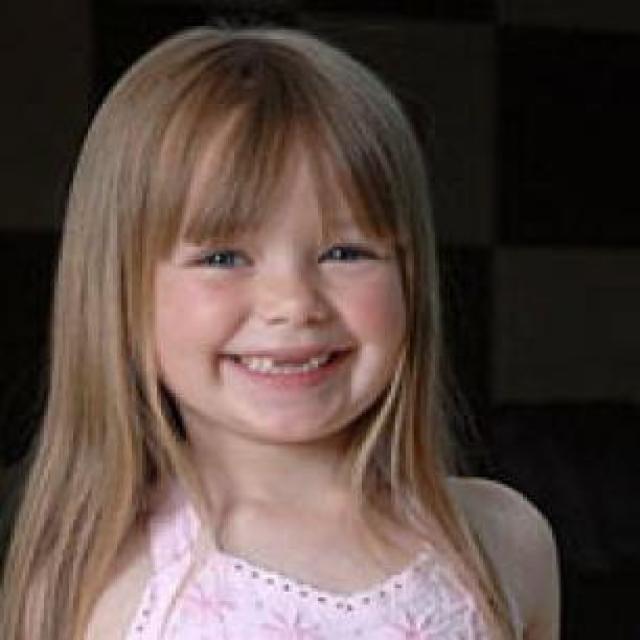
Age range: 0-12